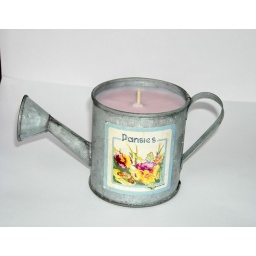
I love pouring my candles intot these cute little watering cans. This one is scented with Lilac in Bloom.